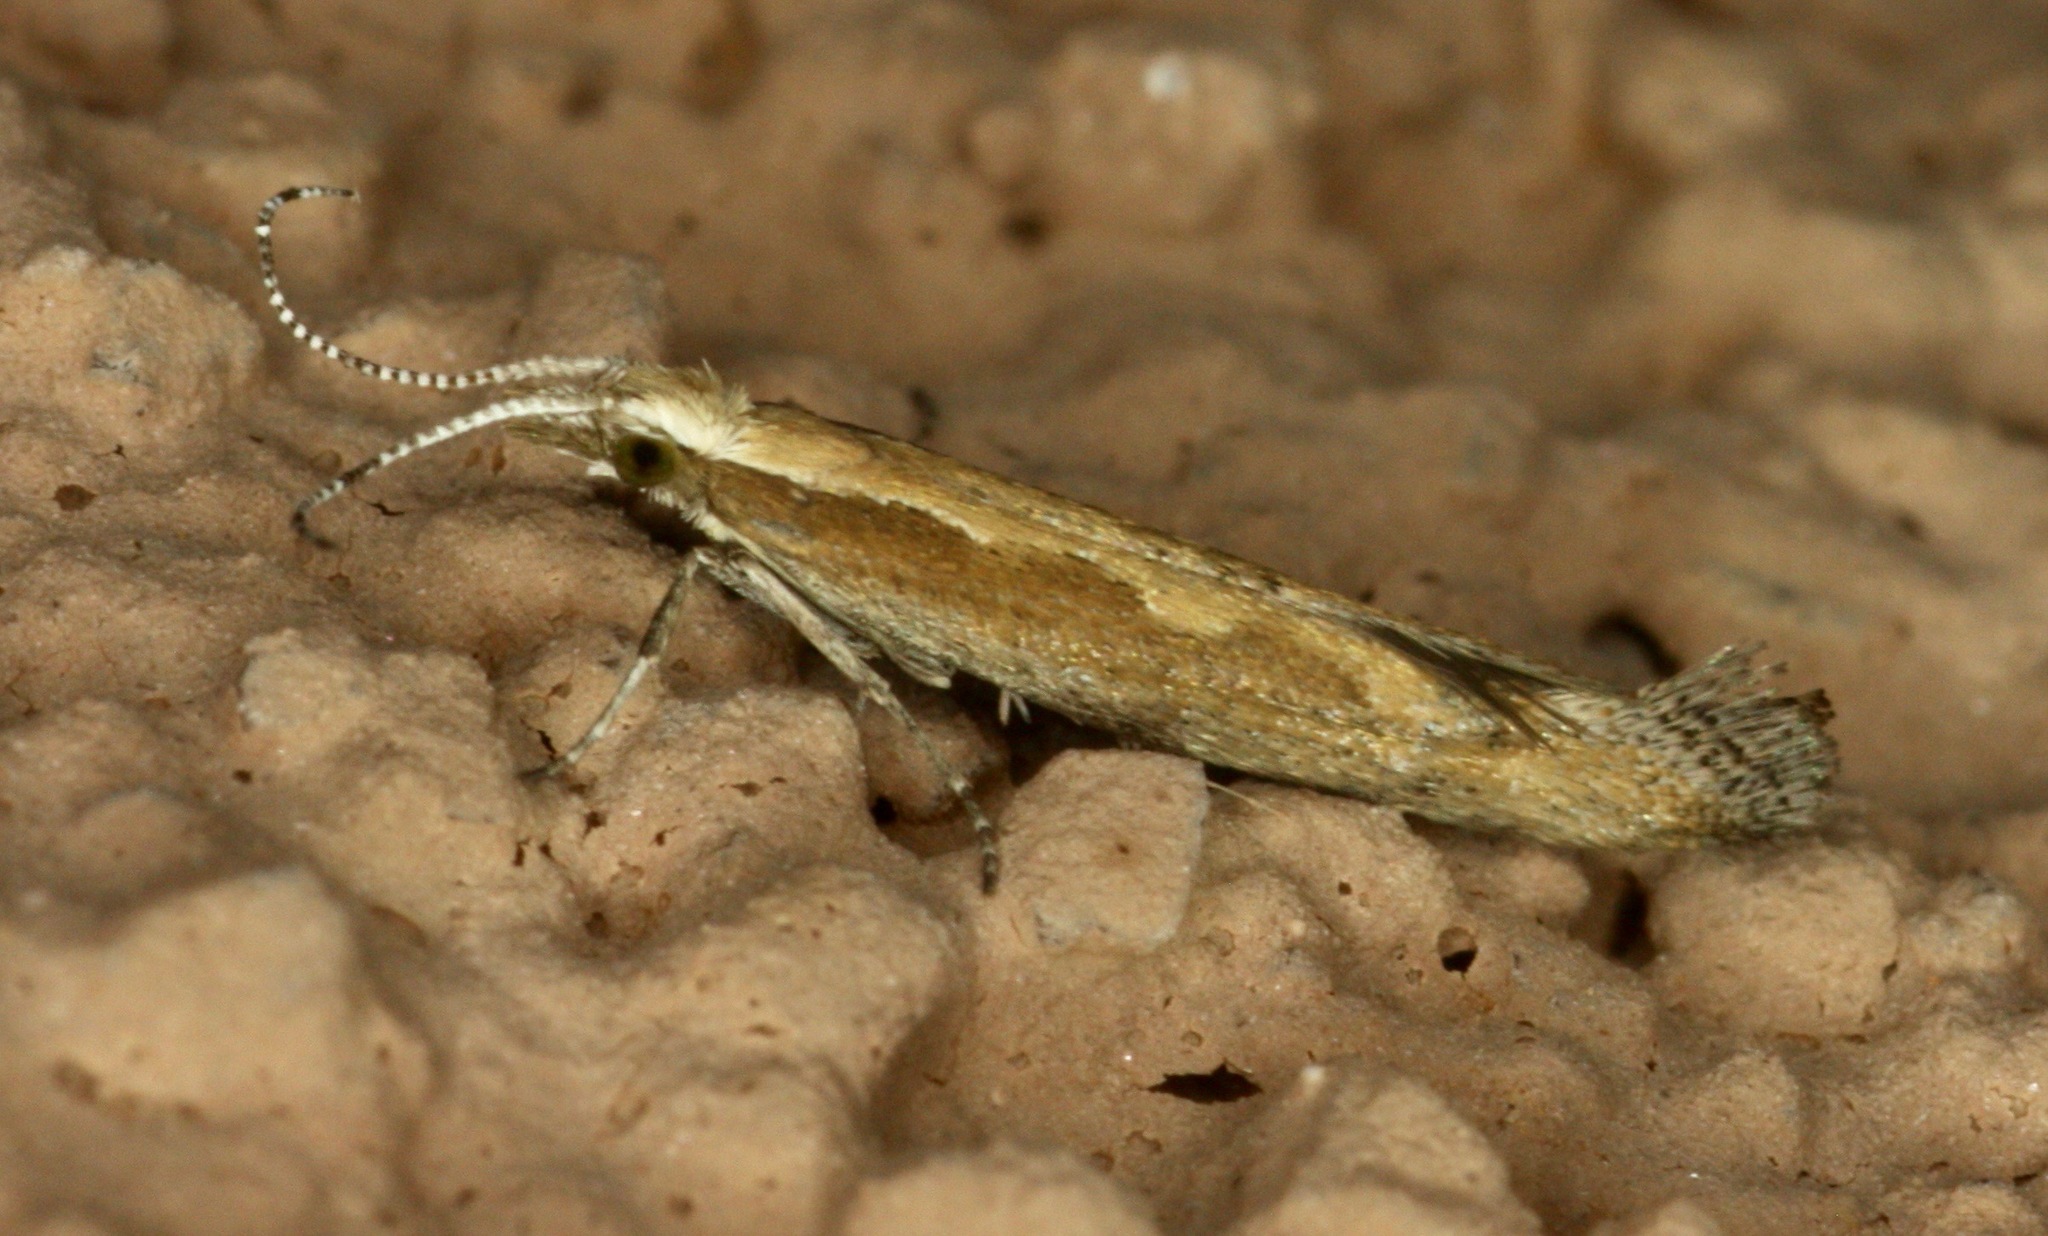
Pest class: diamondback_moth